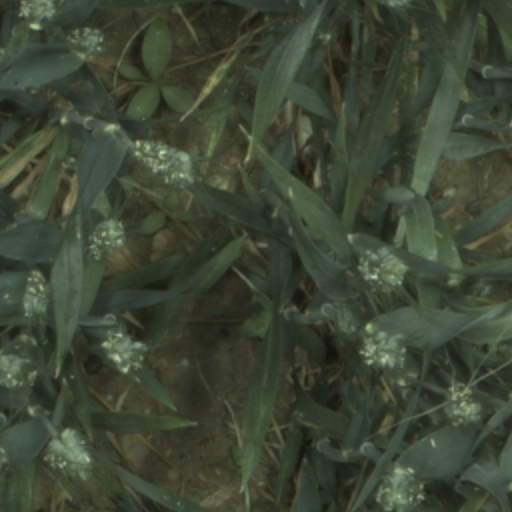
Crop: wheat